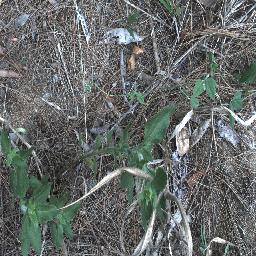
Label: siam_weed